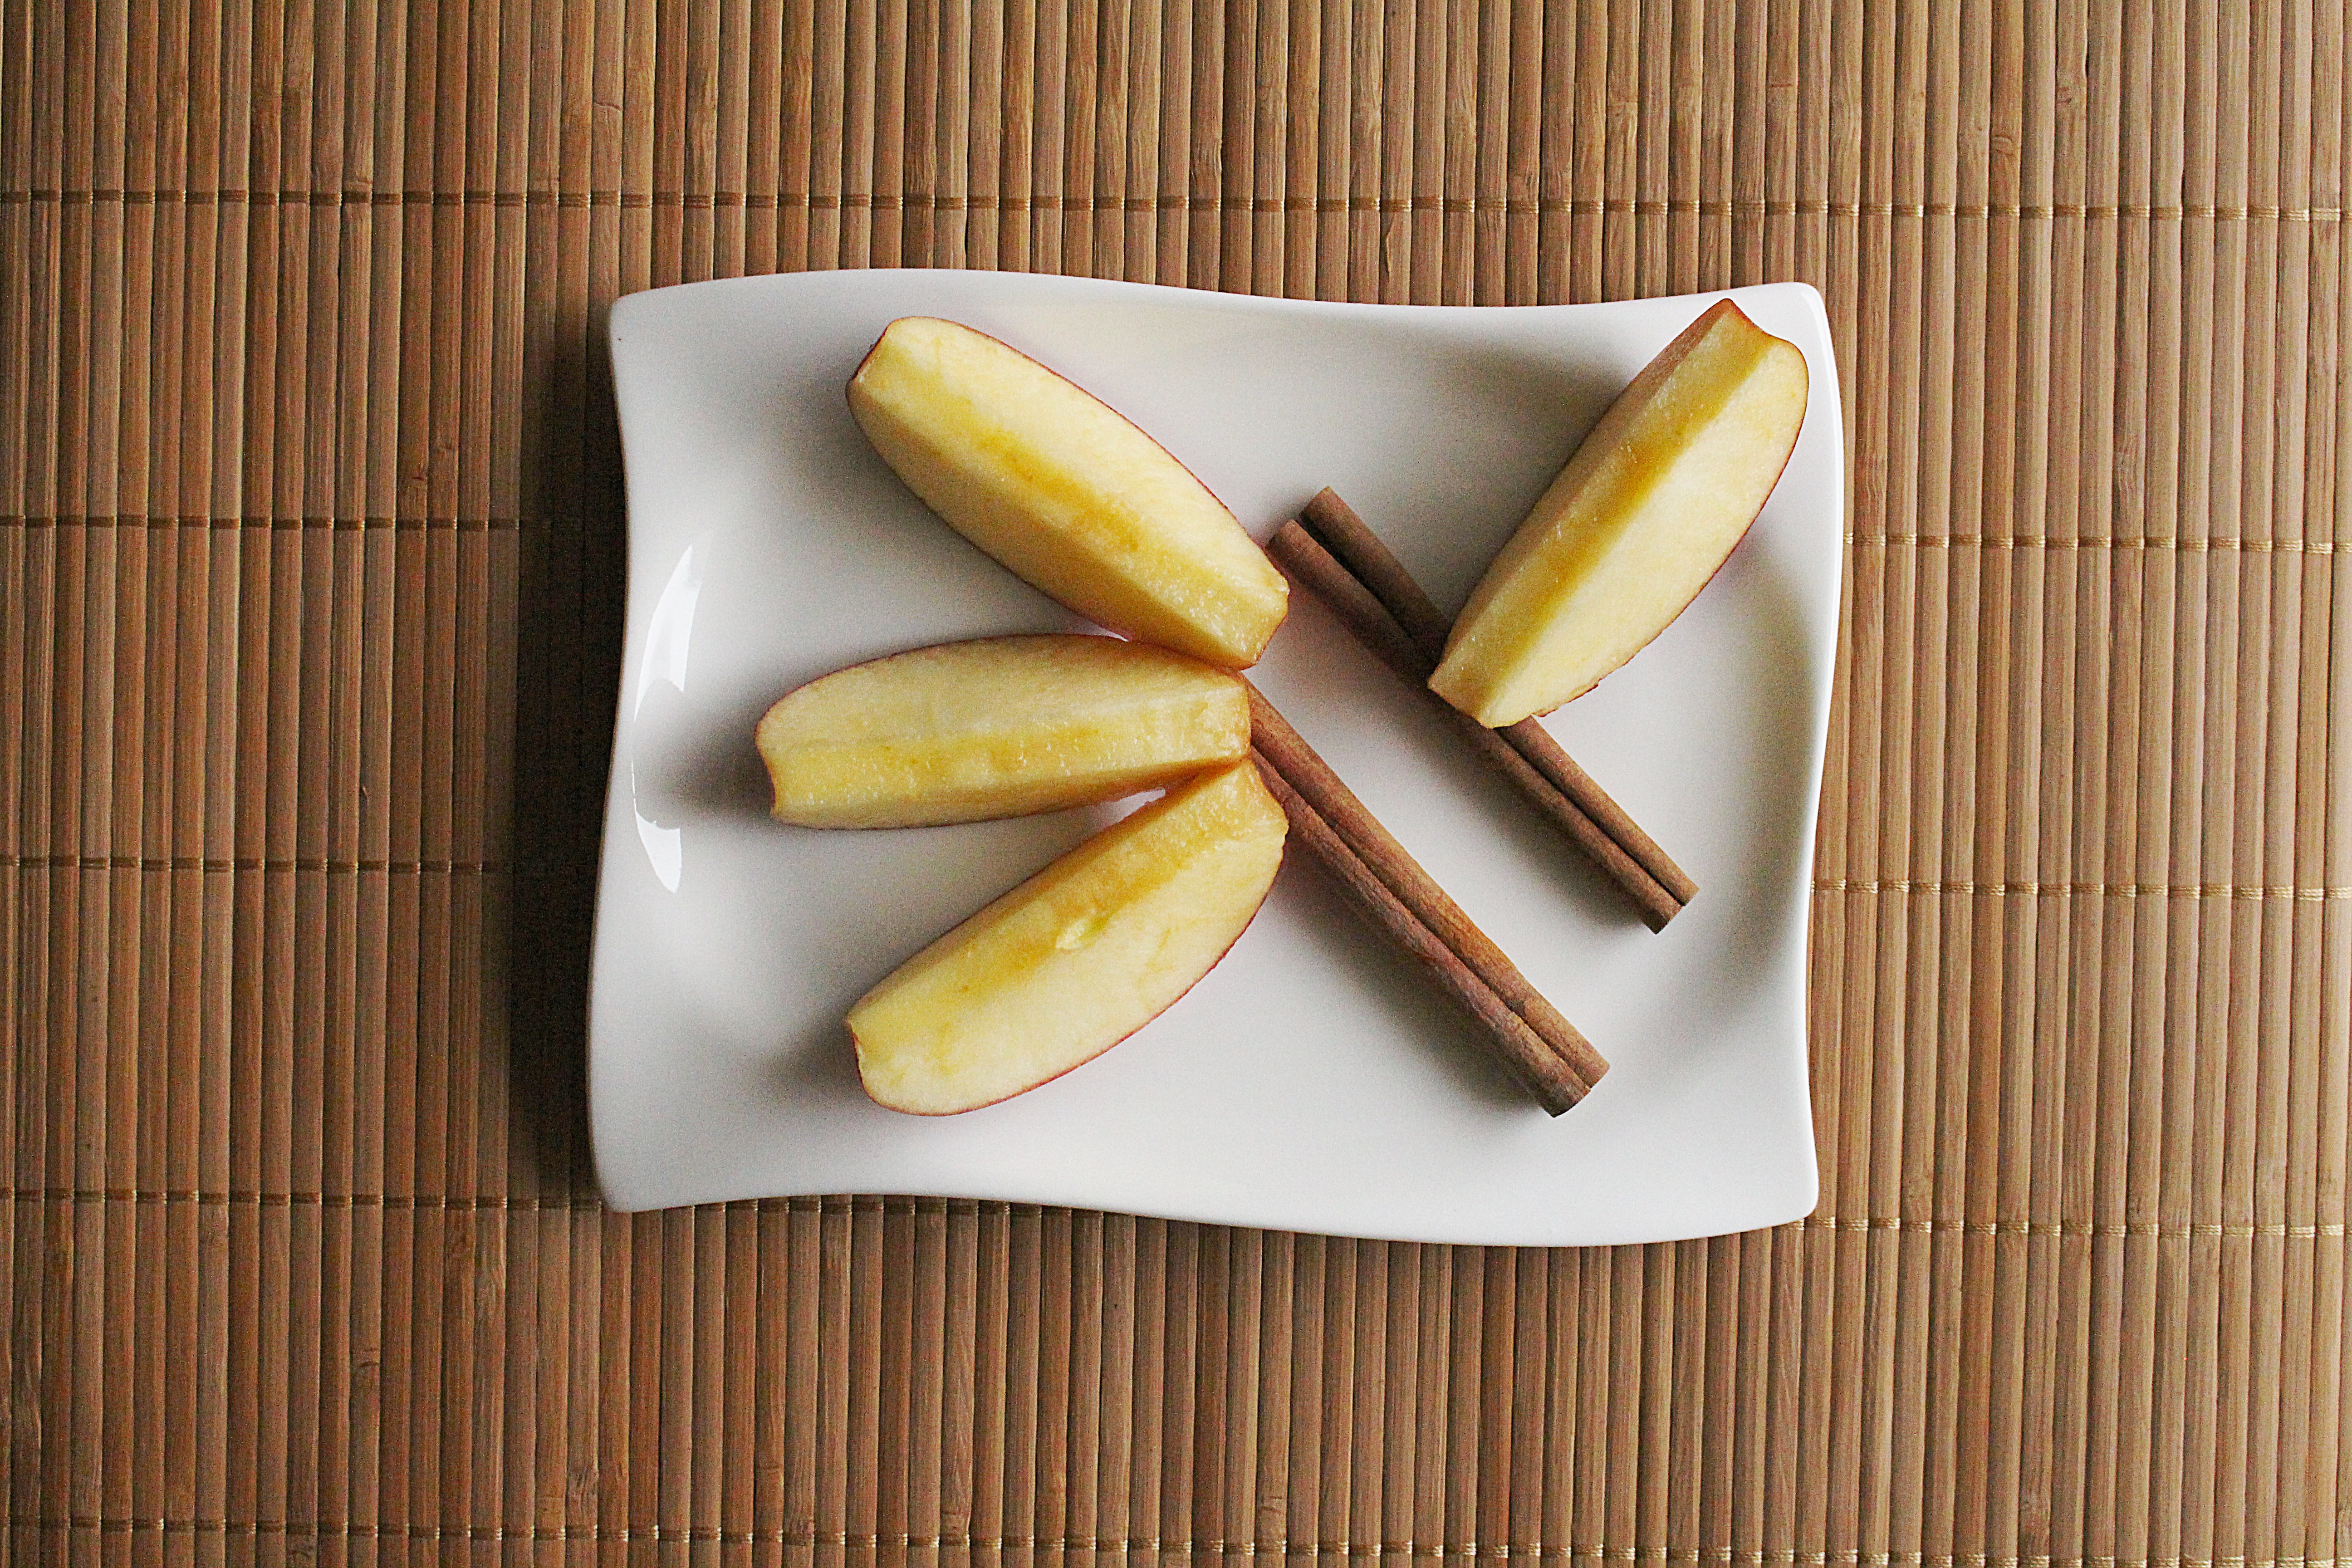
plant, fruit, dish, food, produce, vegetable, dessert, pineapple, cinnamon, coconut, flavor, apple slices, flowering plant, land plant, apple decoration